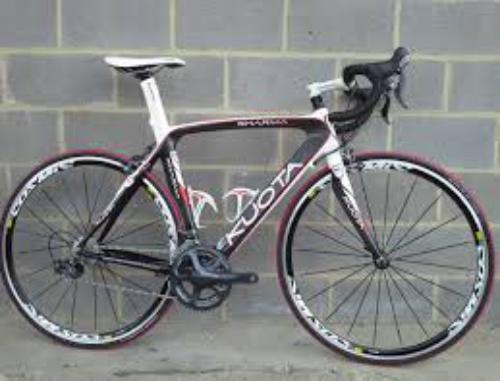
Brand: Kuota
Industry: Transportation